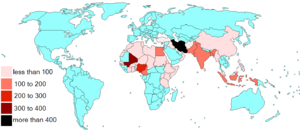
La bousculade du Hajj en 2015 est une bousculade qui s'est produite le 24 septembre 2015, à la suite d'un mouvement de foule lors de la fête de l'Aïd al-Adha à Mina, près de La Mecque en Arabie saoudite. Le bilan officiel, communiqué par le gouvernement saoudien le 26 septembre 2015, est de 769 morts et de 934 blessés. Se basant sur les chiffres communiqués par 30 pays dont les ressortissants étaient à la Mecque le jour de la catastrophe, l'Agence France Presse et l'Associated Press dénombrent respectivement 1 958 et 2 121 morts au 19 octobre 2015. Selon Middle East Eye, le nombre de corps sans vie photographiés pour l'enquête s'élève à 2 253. L'Iran évoque au moins 4 500 morts, dont au moins 10 % d'Iraniens.